European exploration of Africa

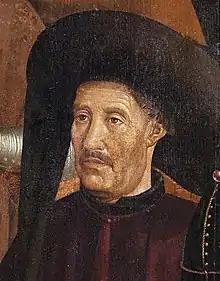
Prince Henry of Portugal in 15th century triptych of St. Vincent, by Nuno Gonçalves

Portuguese explorer Prince Henry, known as "the Navigator", was the first European to methodically explore Africa and the oceanic route to the Indies. From his residence in the Algarve region of southern Portugal, he directed successive expeditions to circumnavigate Africa and reach India. In 1420, Henry sent an expedition to secure the uninhabited but strategic island of Madeira. In 1425, he tried to secure the Canary Islands as well, but these were already under firm Castilian control. In 1431, another Portuguese expedition reached and annexed the Azores.